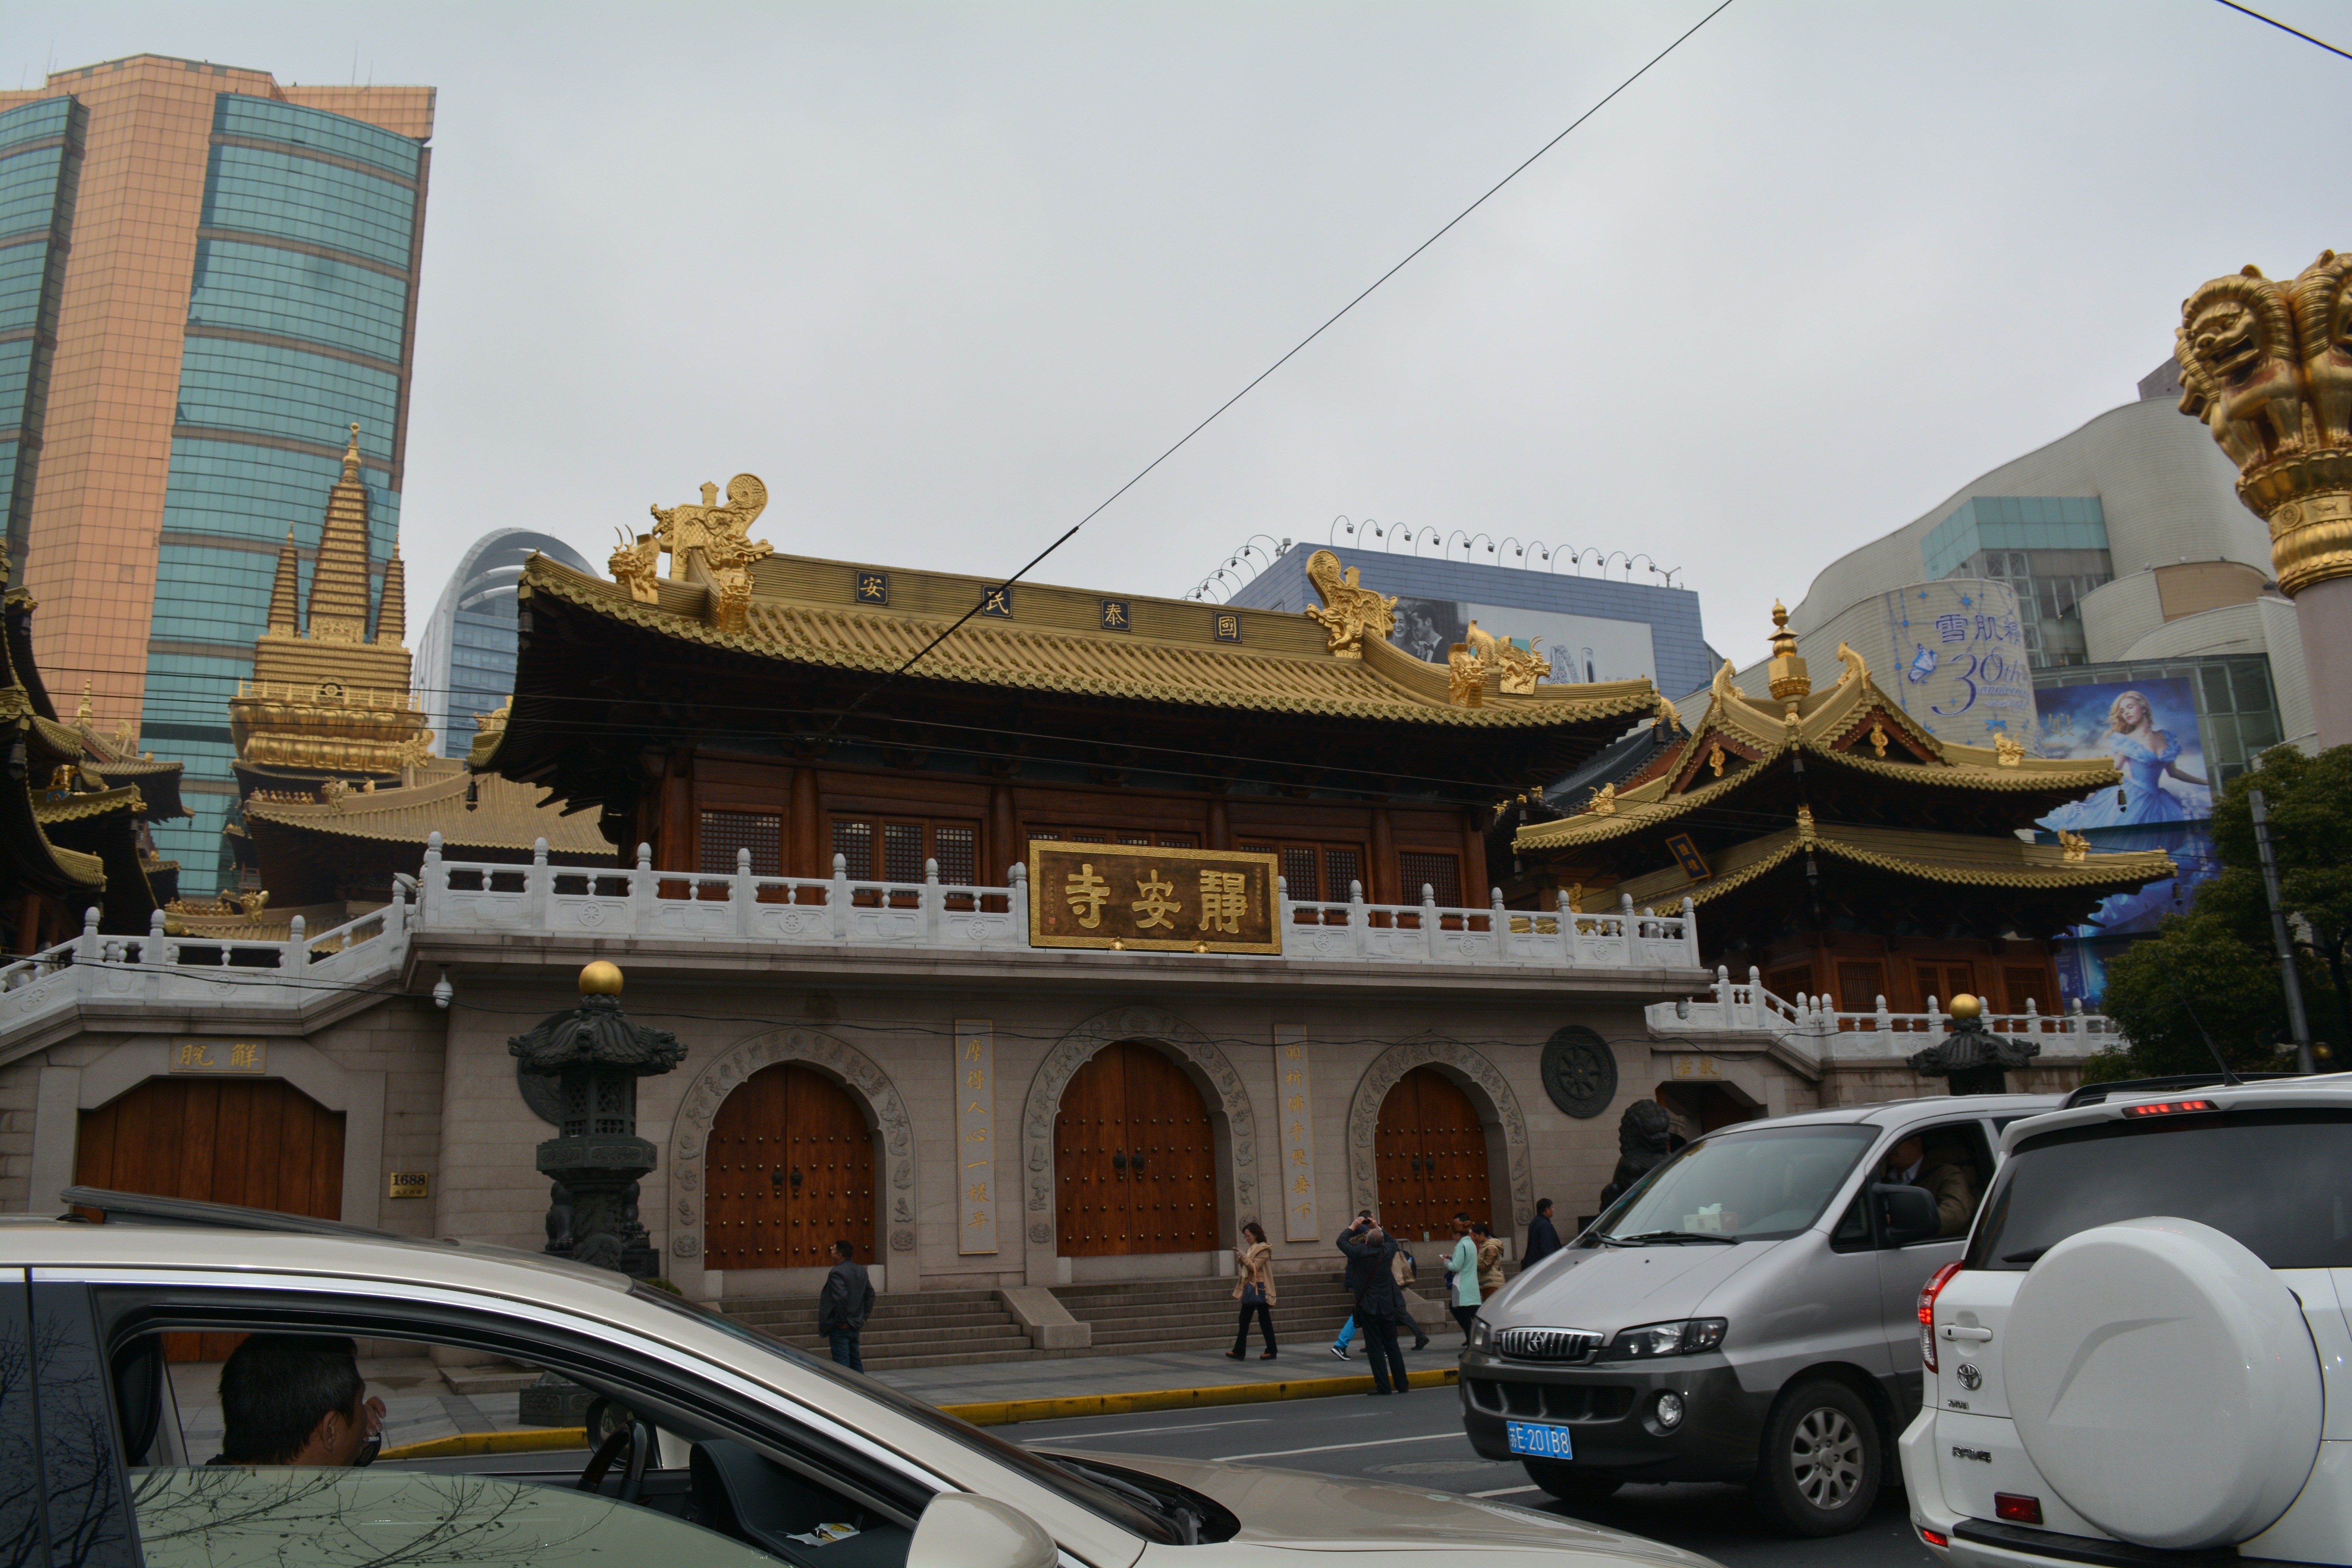
architecture, travel, temple